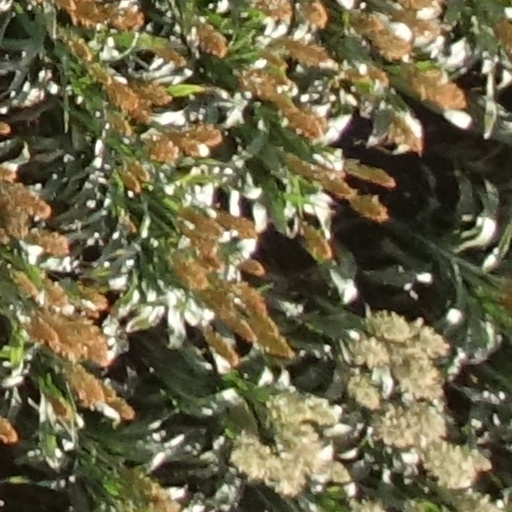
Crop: sorghum